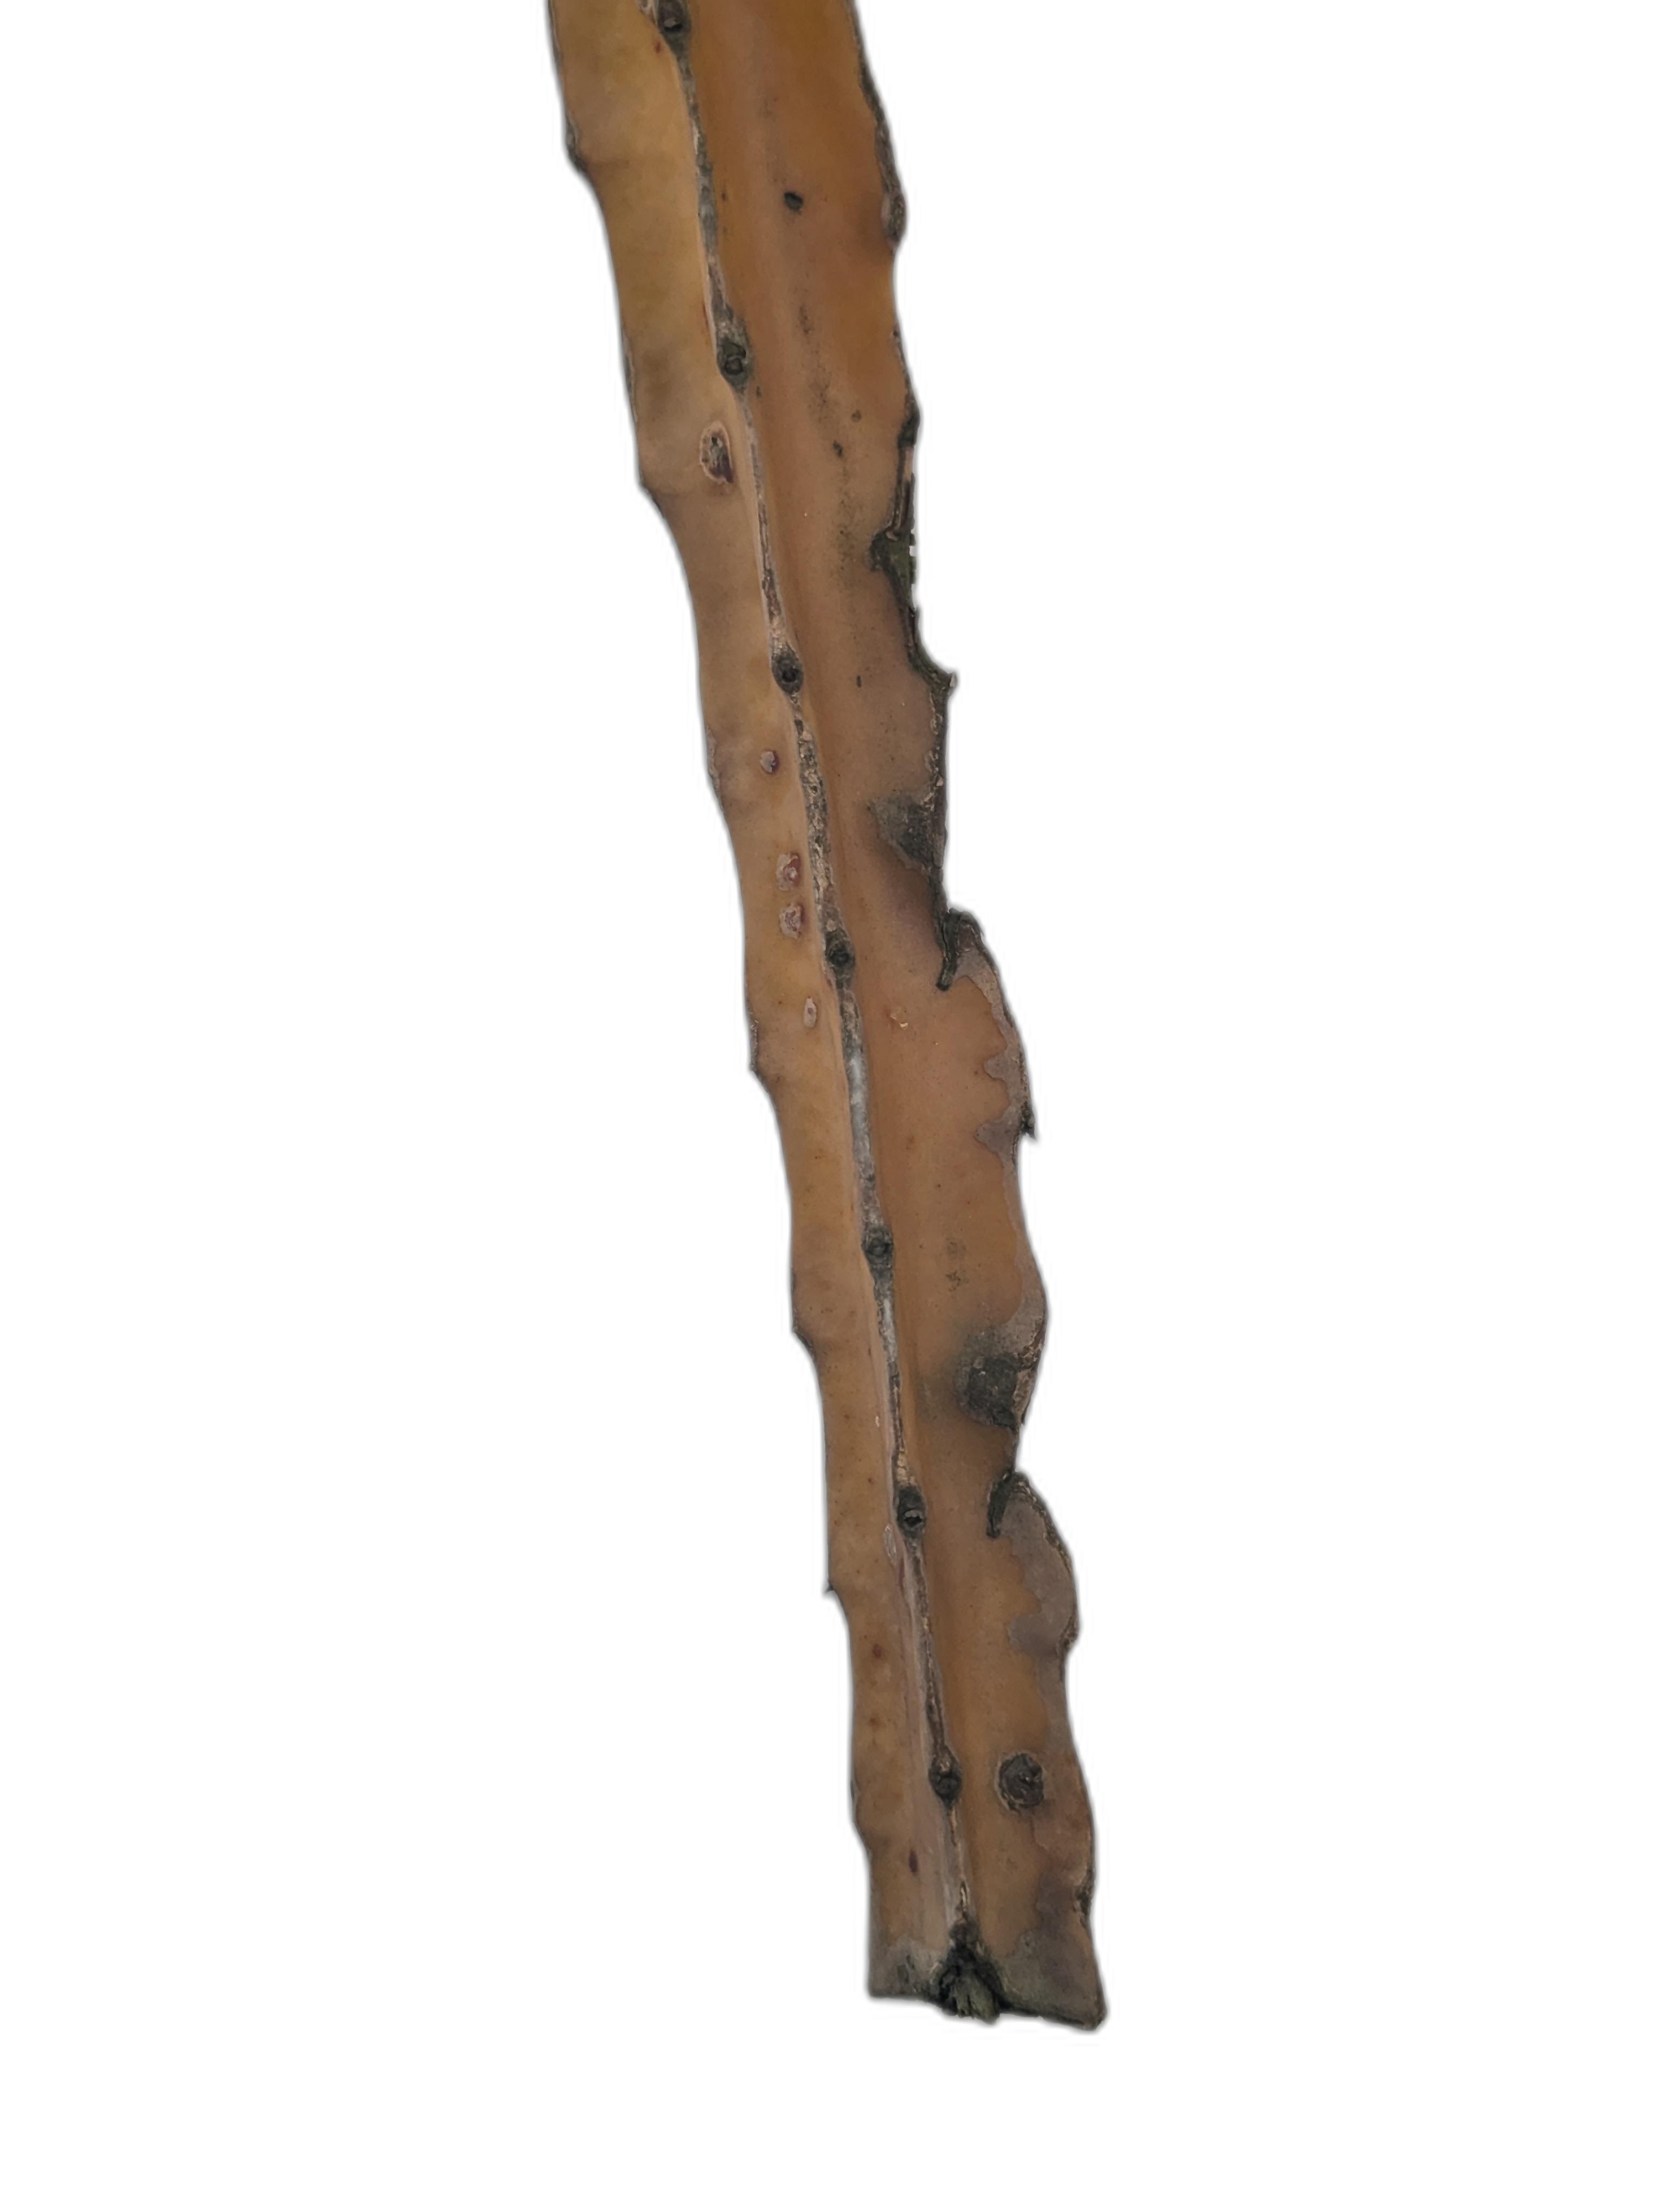
Label: Bad leaf